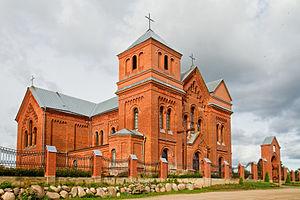
Georges Kaszyra, né le 4 avril 1904 à Alexandrovo près de Dzisna et mort le 18 février 1943 à Rossitsa en Biélorussie, est un prêtre catholique biélorusse martyr de la foi béatifié le 13 juin 1999 par Jean-Paul II.
Antoni Leszczewicz est un prêtre polonais de la congrégation des Marianistes de l’Immaculée Conception qui a été déclaré bienheureux en 1999.
Rossitsa est un village de la voblast de Vitebsk, en Biélorussie.